Phablet

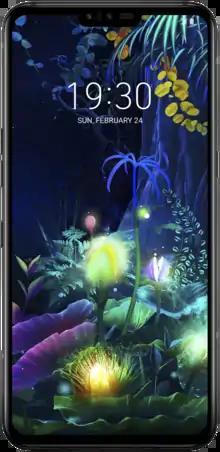
The discontinued LG V series

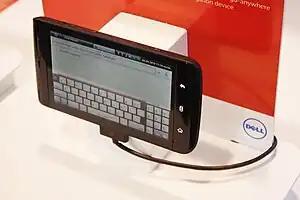
The Dell Streak received mixed reviews for its large size and dated software despite its pioneering design.

The definition of a phablet has changed in recent years due to the proliferation of larger displays on mainstream phones, and phones designed with thin bezels or curved screens to make them more compact than other devices with similar screen sizes. Thus, a device with a "phablet-sized" screen may not necessarily be considered one.